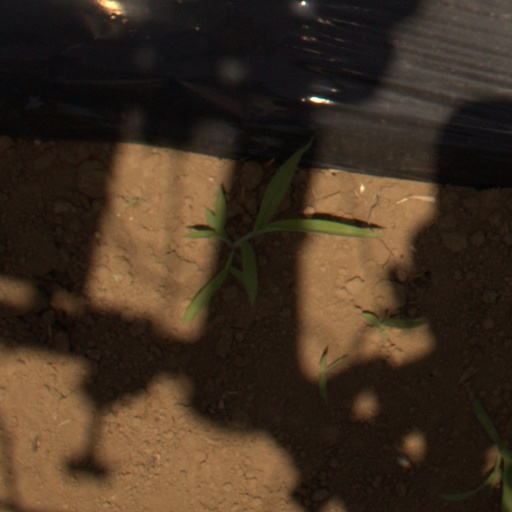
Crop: Jerusalem artichoke